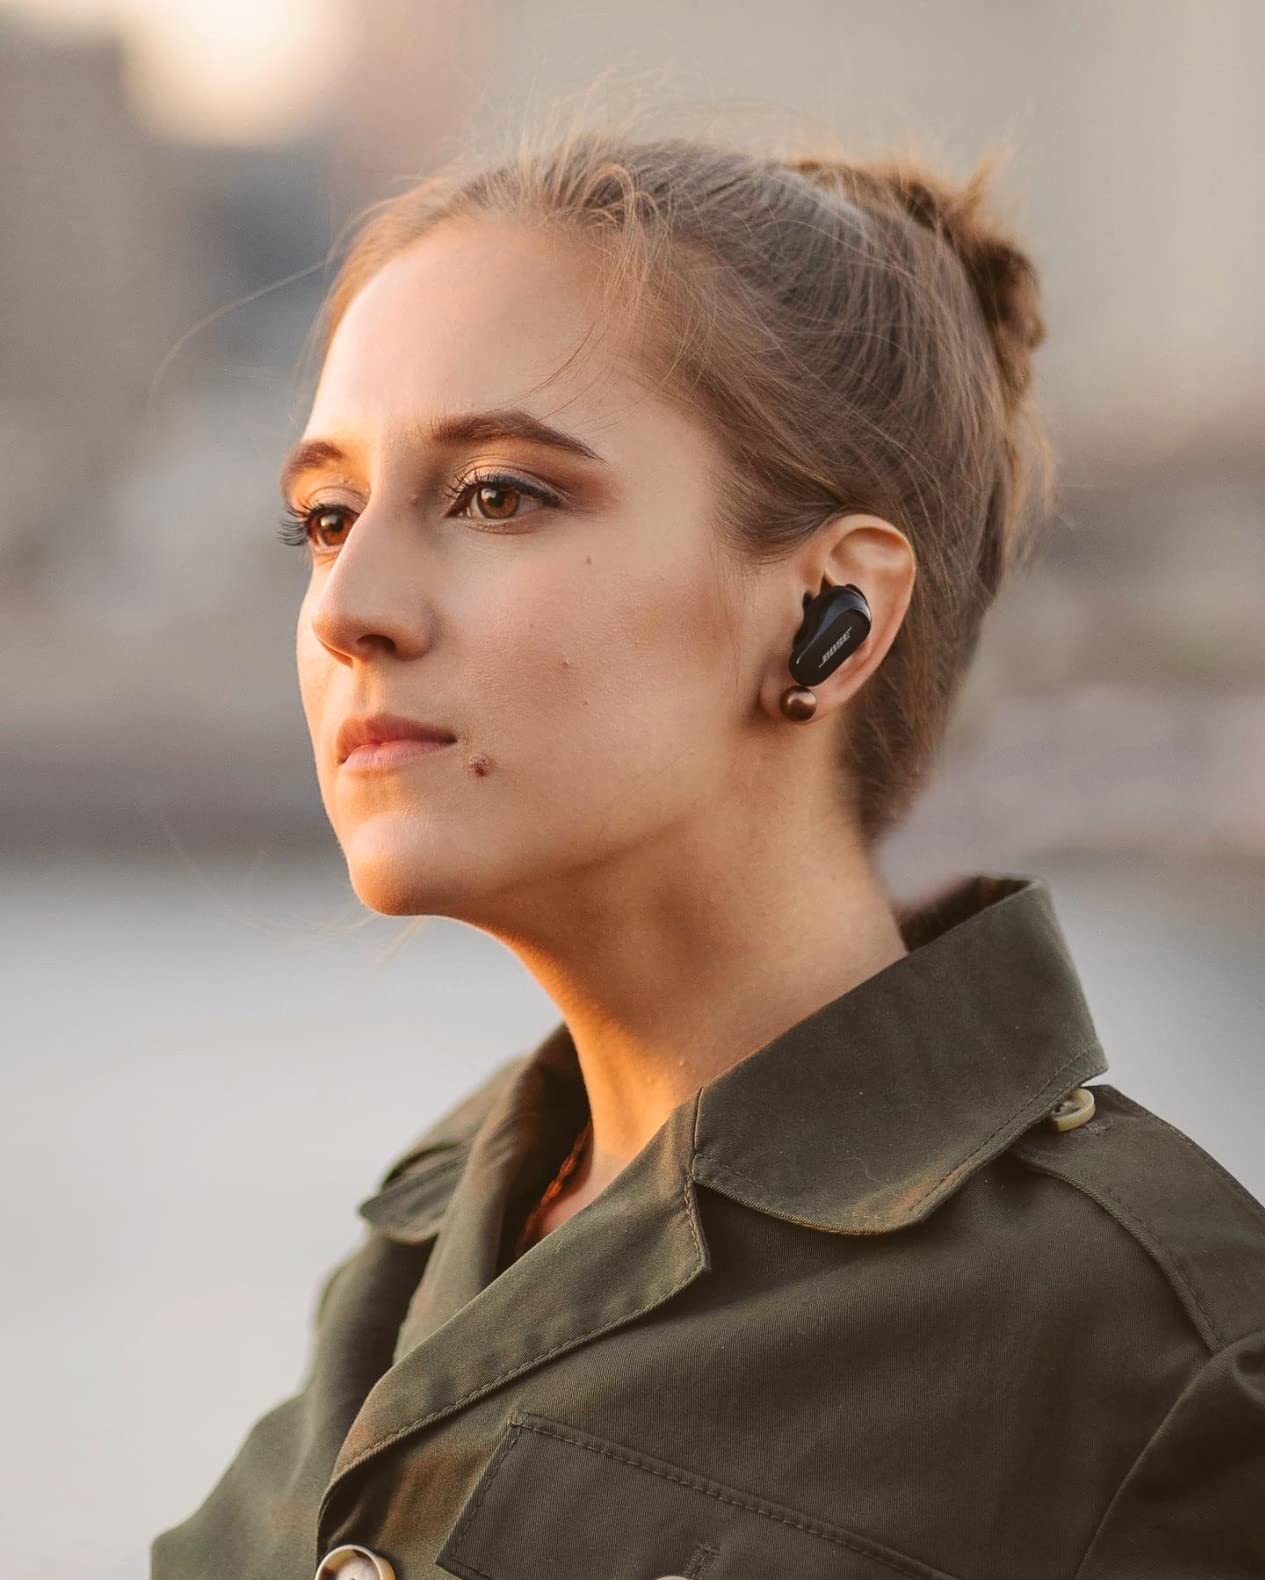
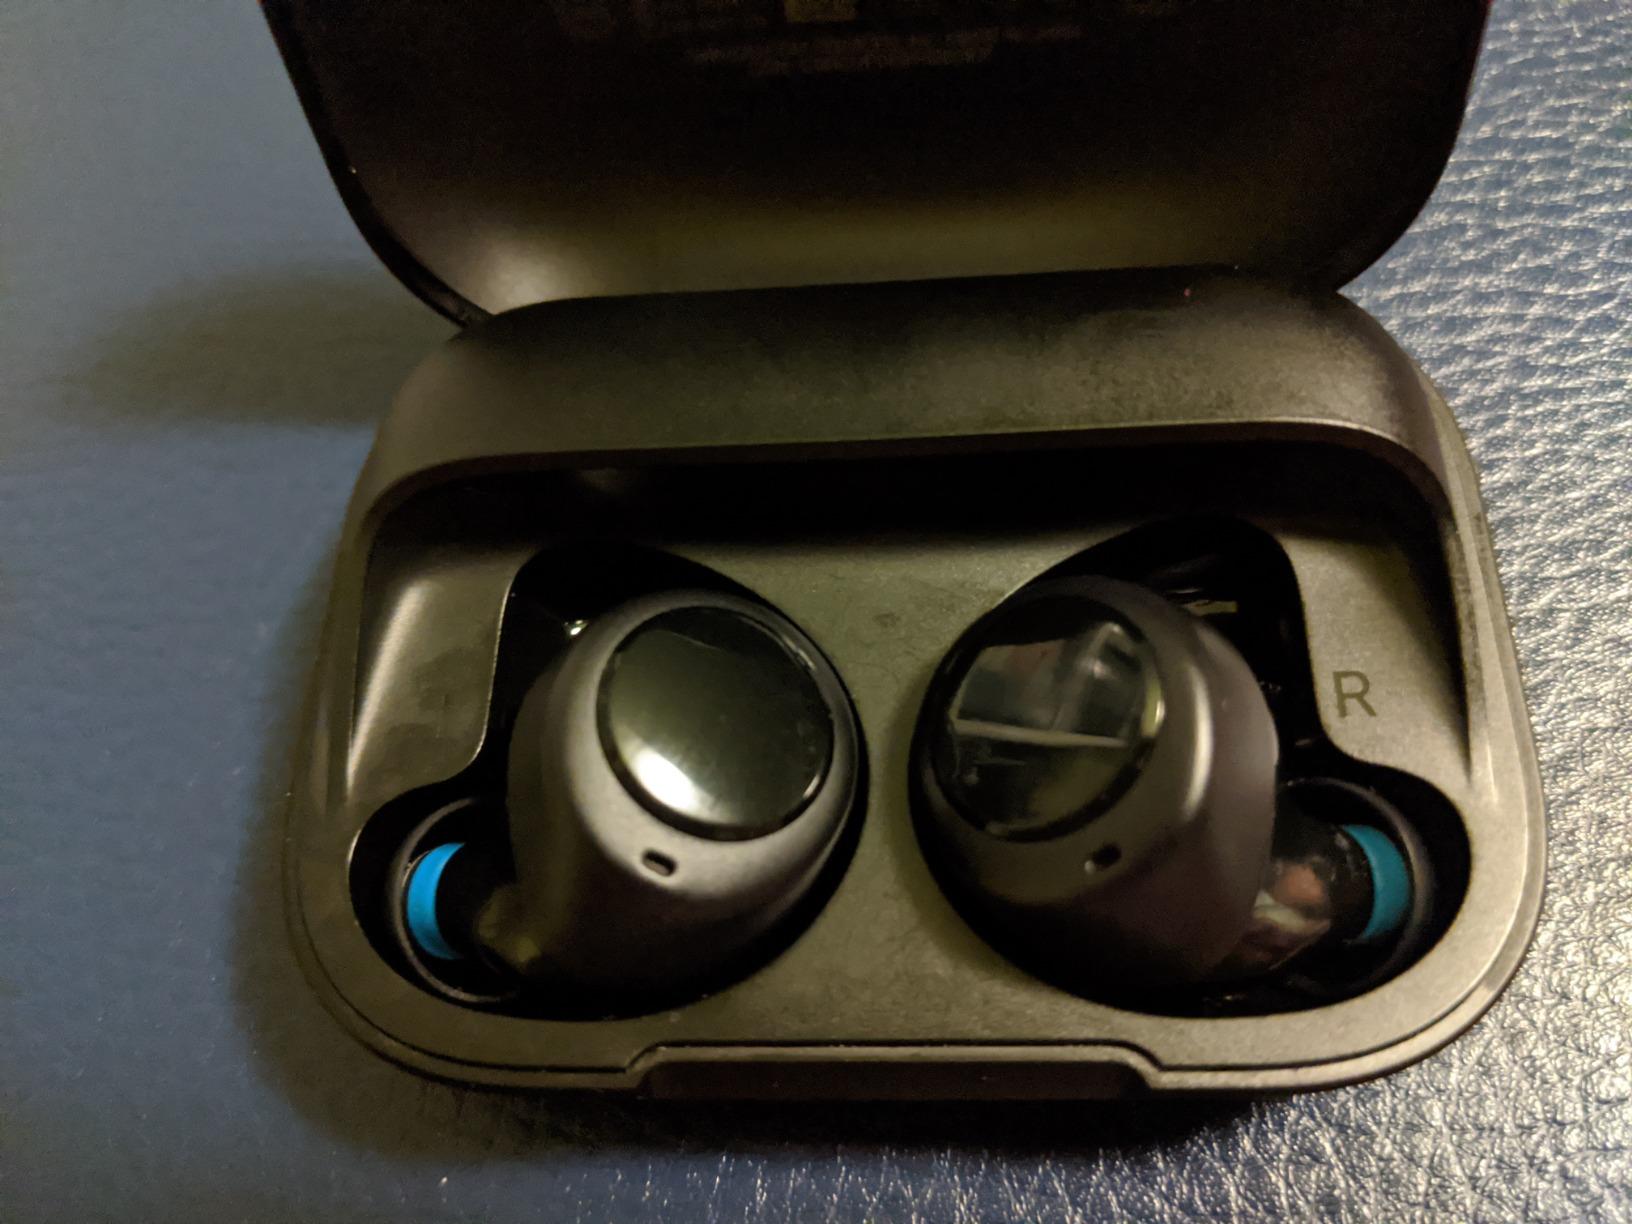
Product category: earbuds
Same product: no